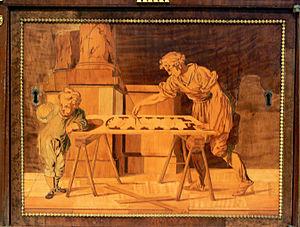
Dans son acception classique, l'architecte est d'abord un artiste et accessoirement un technicien spécialisé dans l'art de la conception des bâtiments. Répondant aux besoins de son client, il traduit en plan une réflexion sur l'espace, la lumière, les volumes et les matériaux, puis conduit le chantier. Professionnel de haut niveau, il doit avoir de larges connaissances et s'appuie sur des spécialistes pour détailler son projet. Il peut exercer comme salarié, gérant d'une société ou à titre libéral.